Canyoning

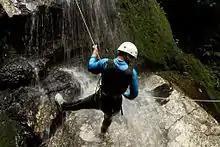
Canyoning in Sundarijal, Kathmandu, Nepal

In most parts of the world, canyoning is done in mountain canyons with flowing water. The number of countries with established canyoning outfitters is growing yearly.